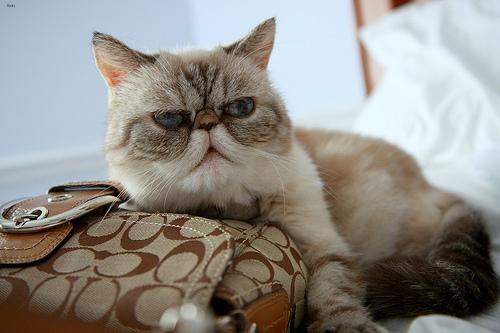
Breed: Persian